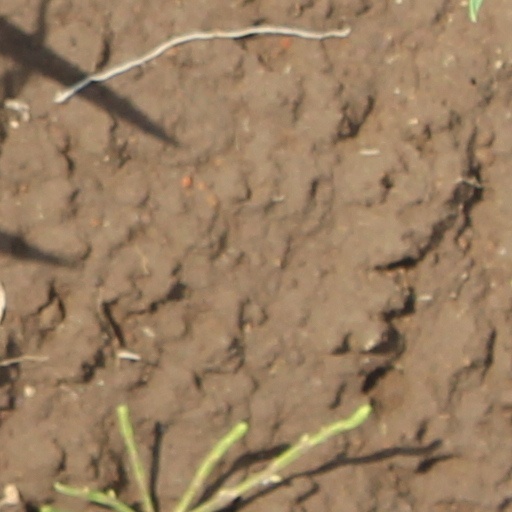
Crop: wheat